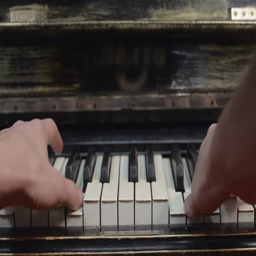
man playing fast melody on piano by both hands .